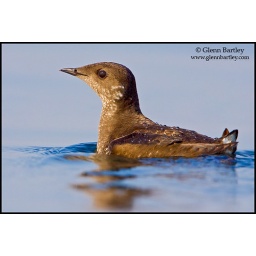
Marbled Murrelet (Brachyramphus perdix) swimming in the ocean in Victoria, BC, Canada.